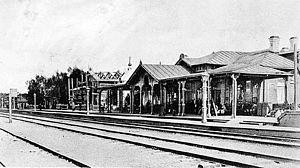
Nikolaï Nikanorovitch Doubovskoï est un peintre de paysages russe.